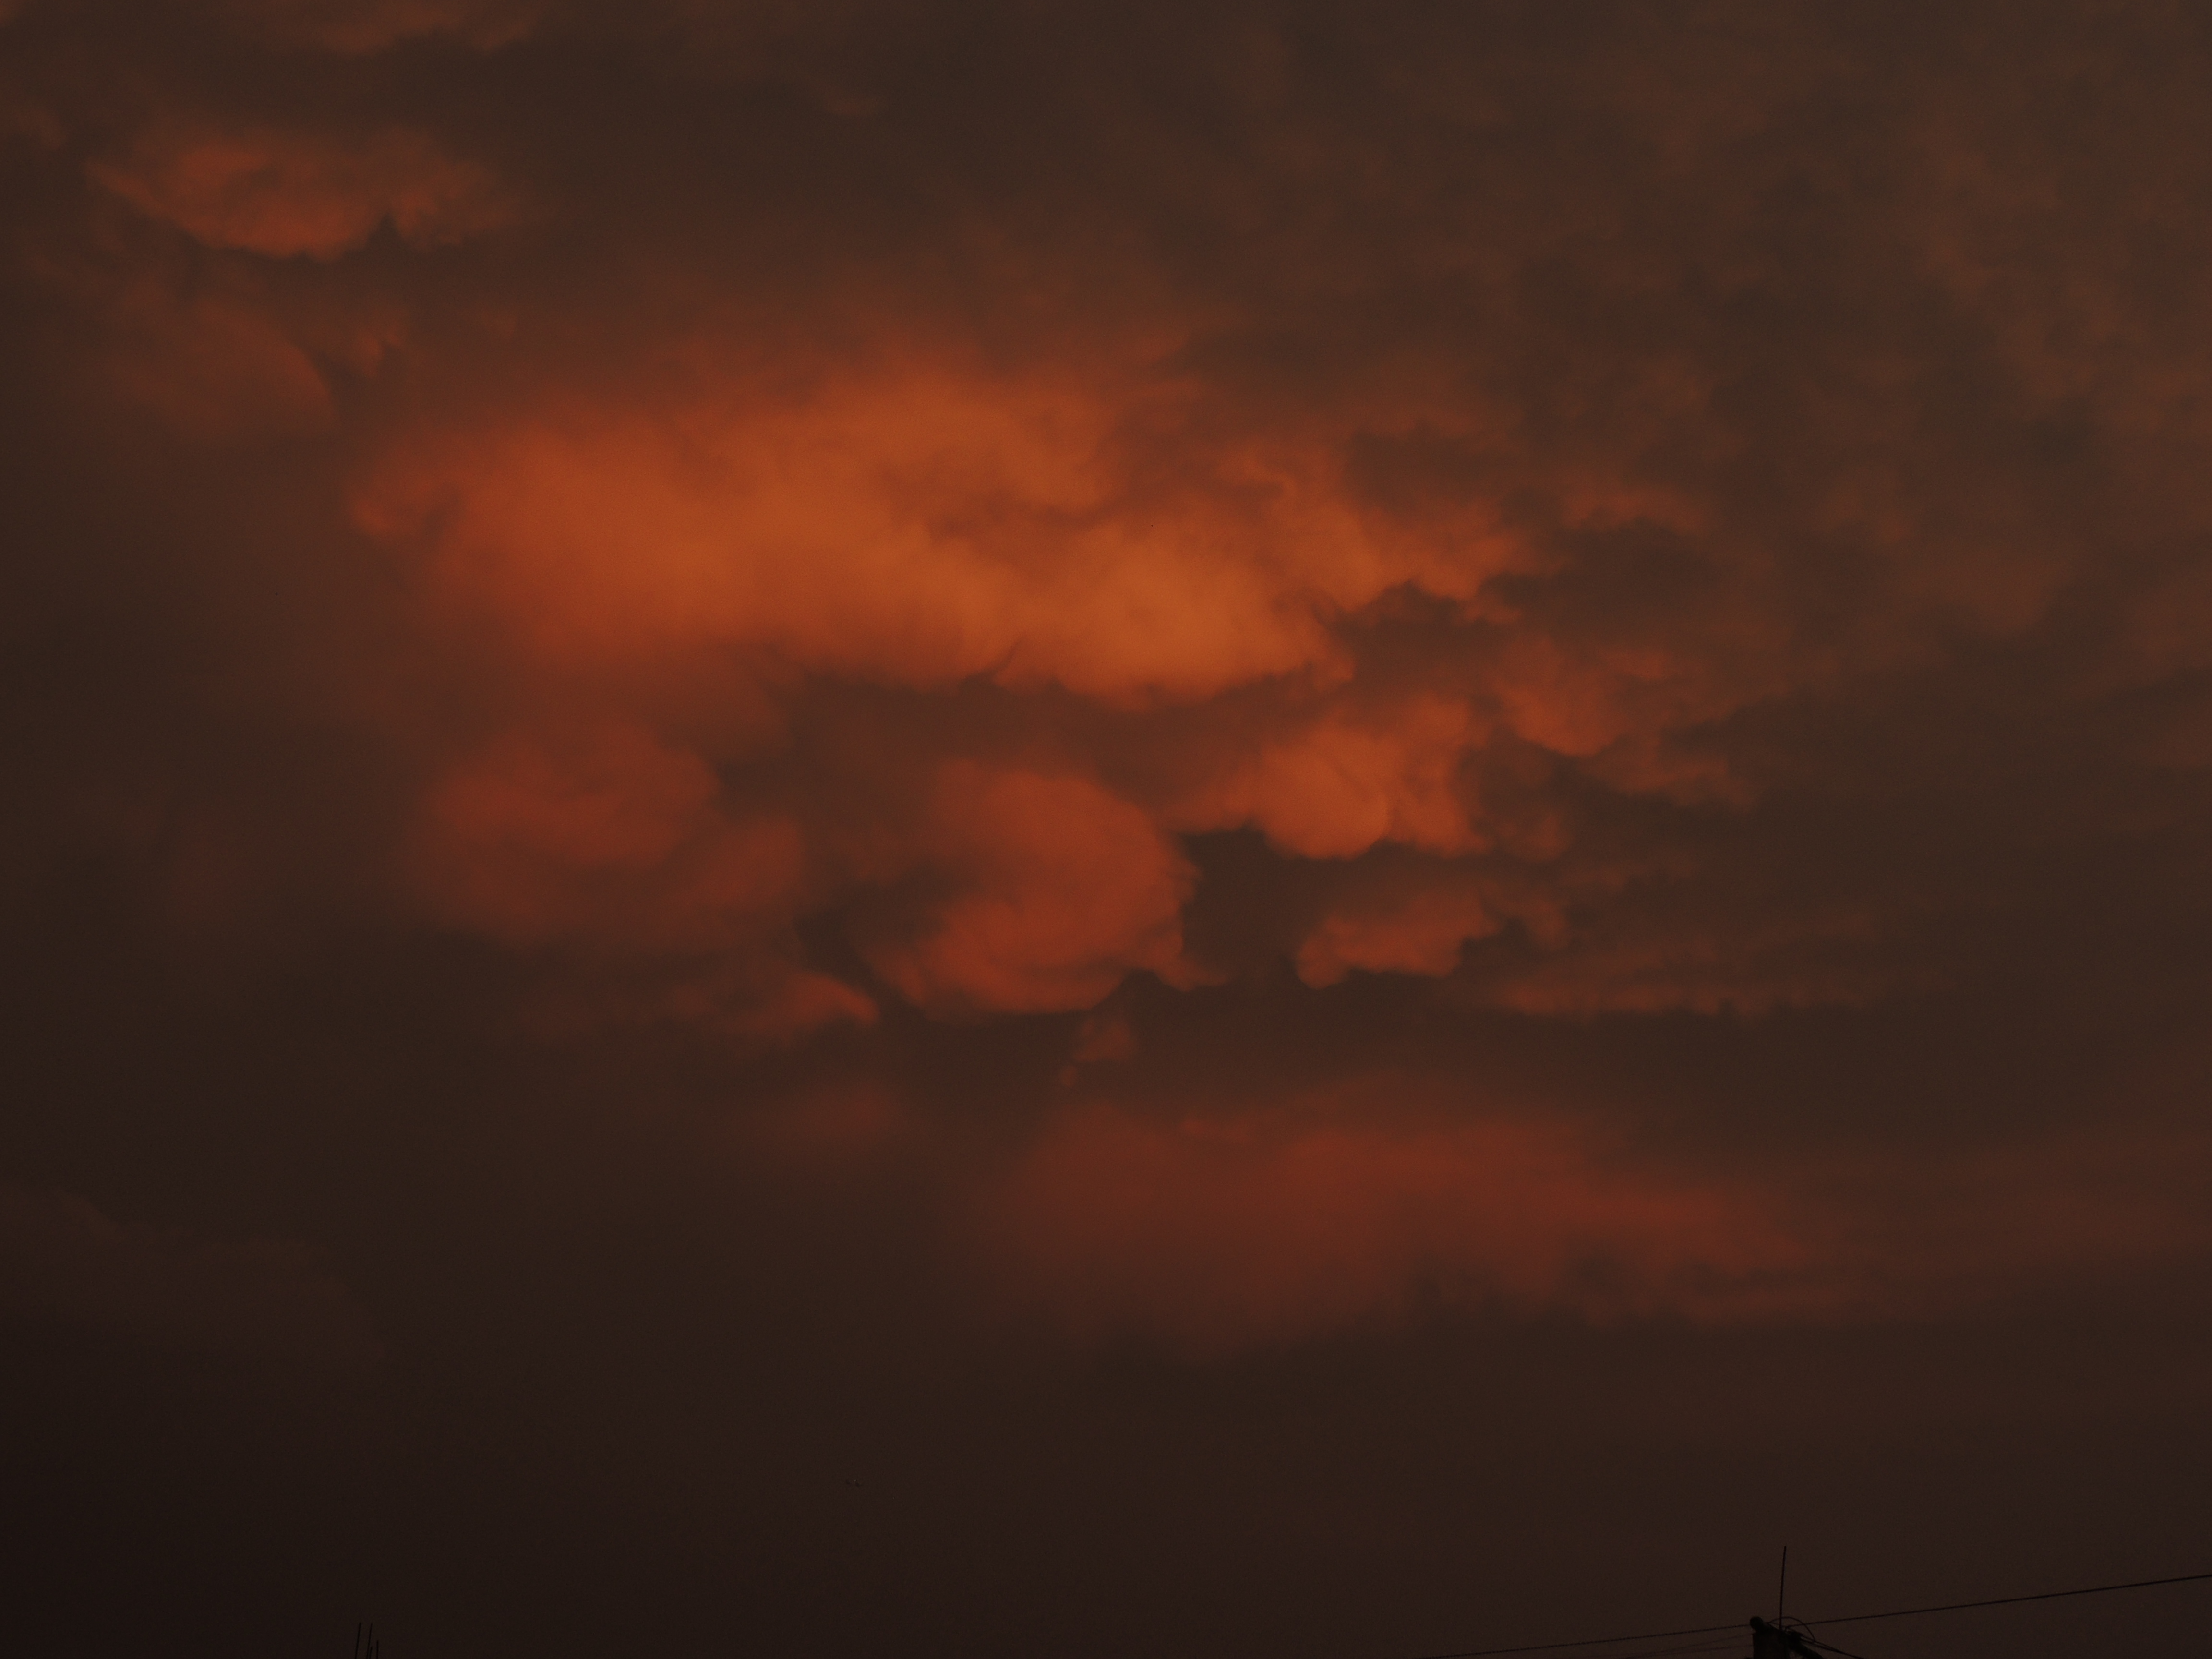
clouds, sky, cloud, red, afterglow, atmospheric phenomenon, evening, cumulus, orange, atmosphere, daytime, red sky at morning, dusk, horizon, pink, sunset, morning, meteorological phenomenon, sunrise, tree, geological phenomenon, darkness, night, landscape, dawn, storm, heat